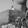
ASL letter: H